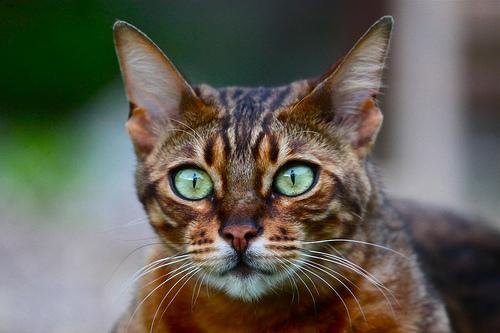
Breed: Bengal